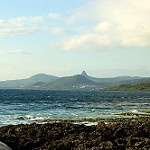
Label: sea